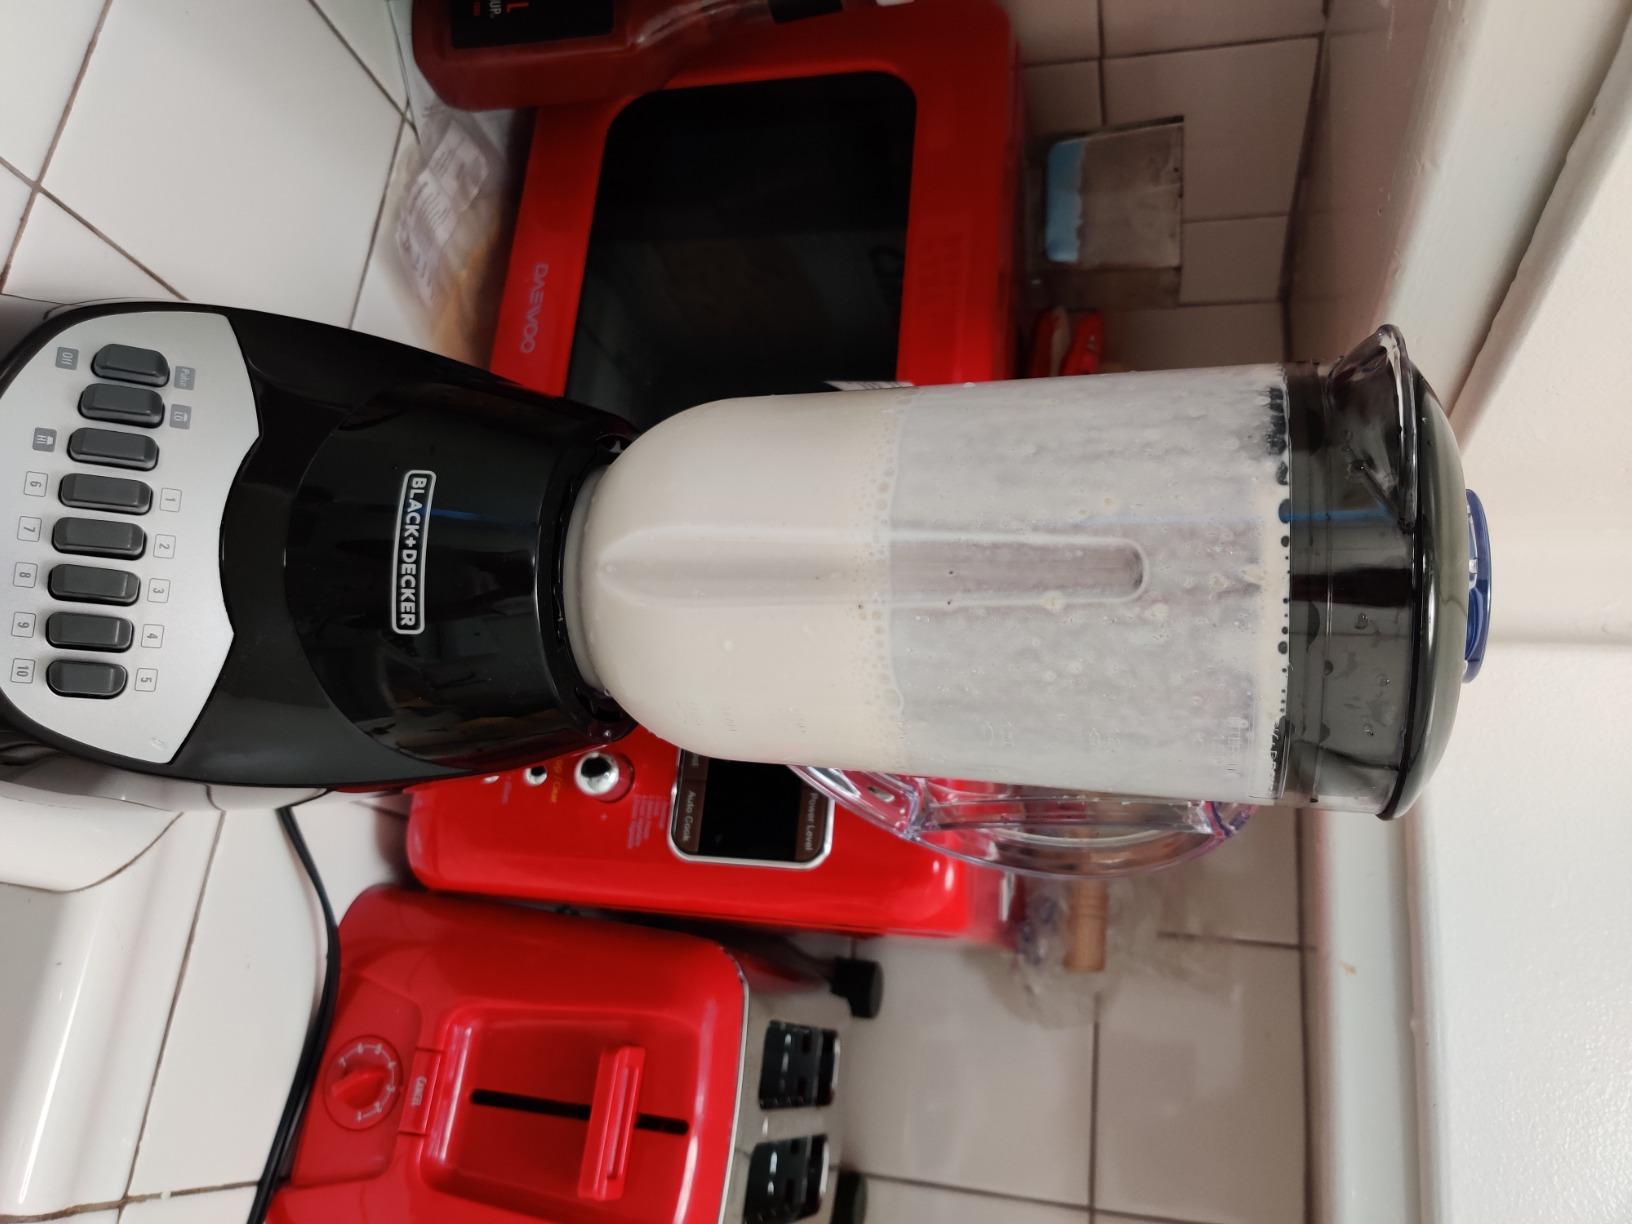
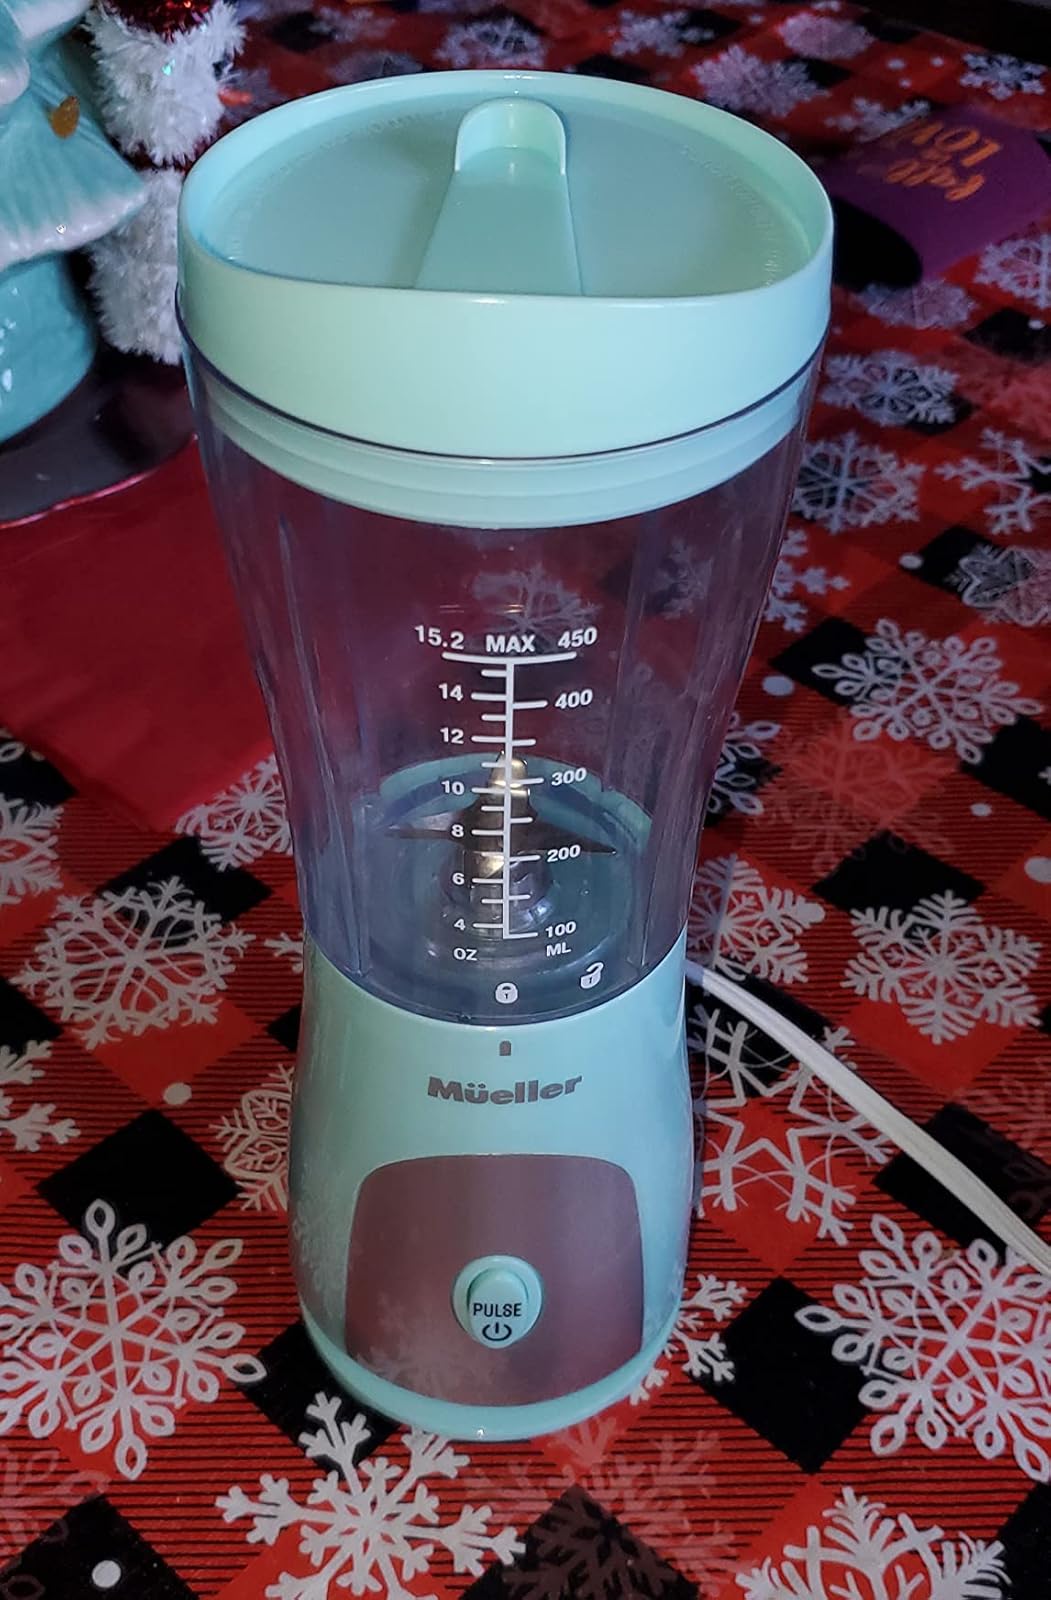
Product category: items_blender
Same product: no